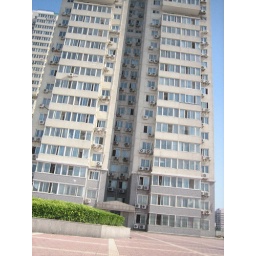
2nd day of blue sky in bejing